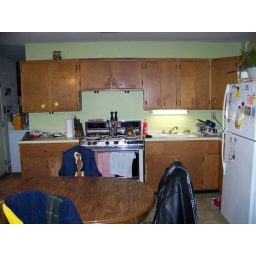
needs something on wall in back of stove